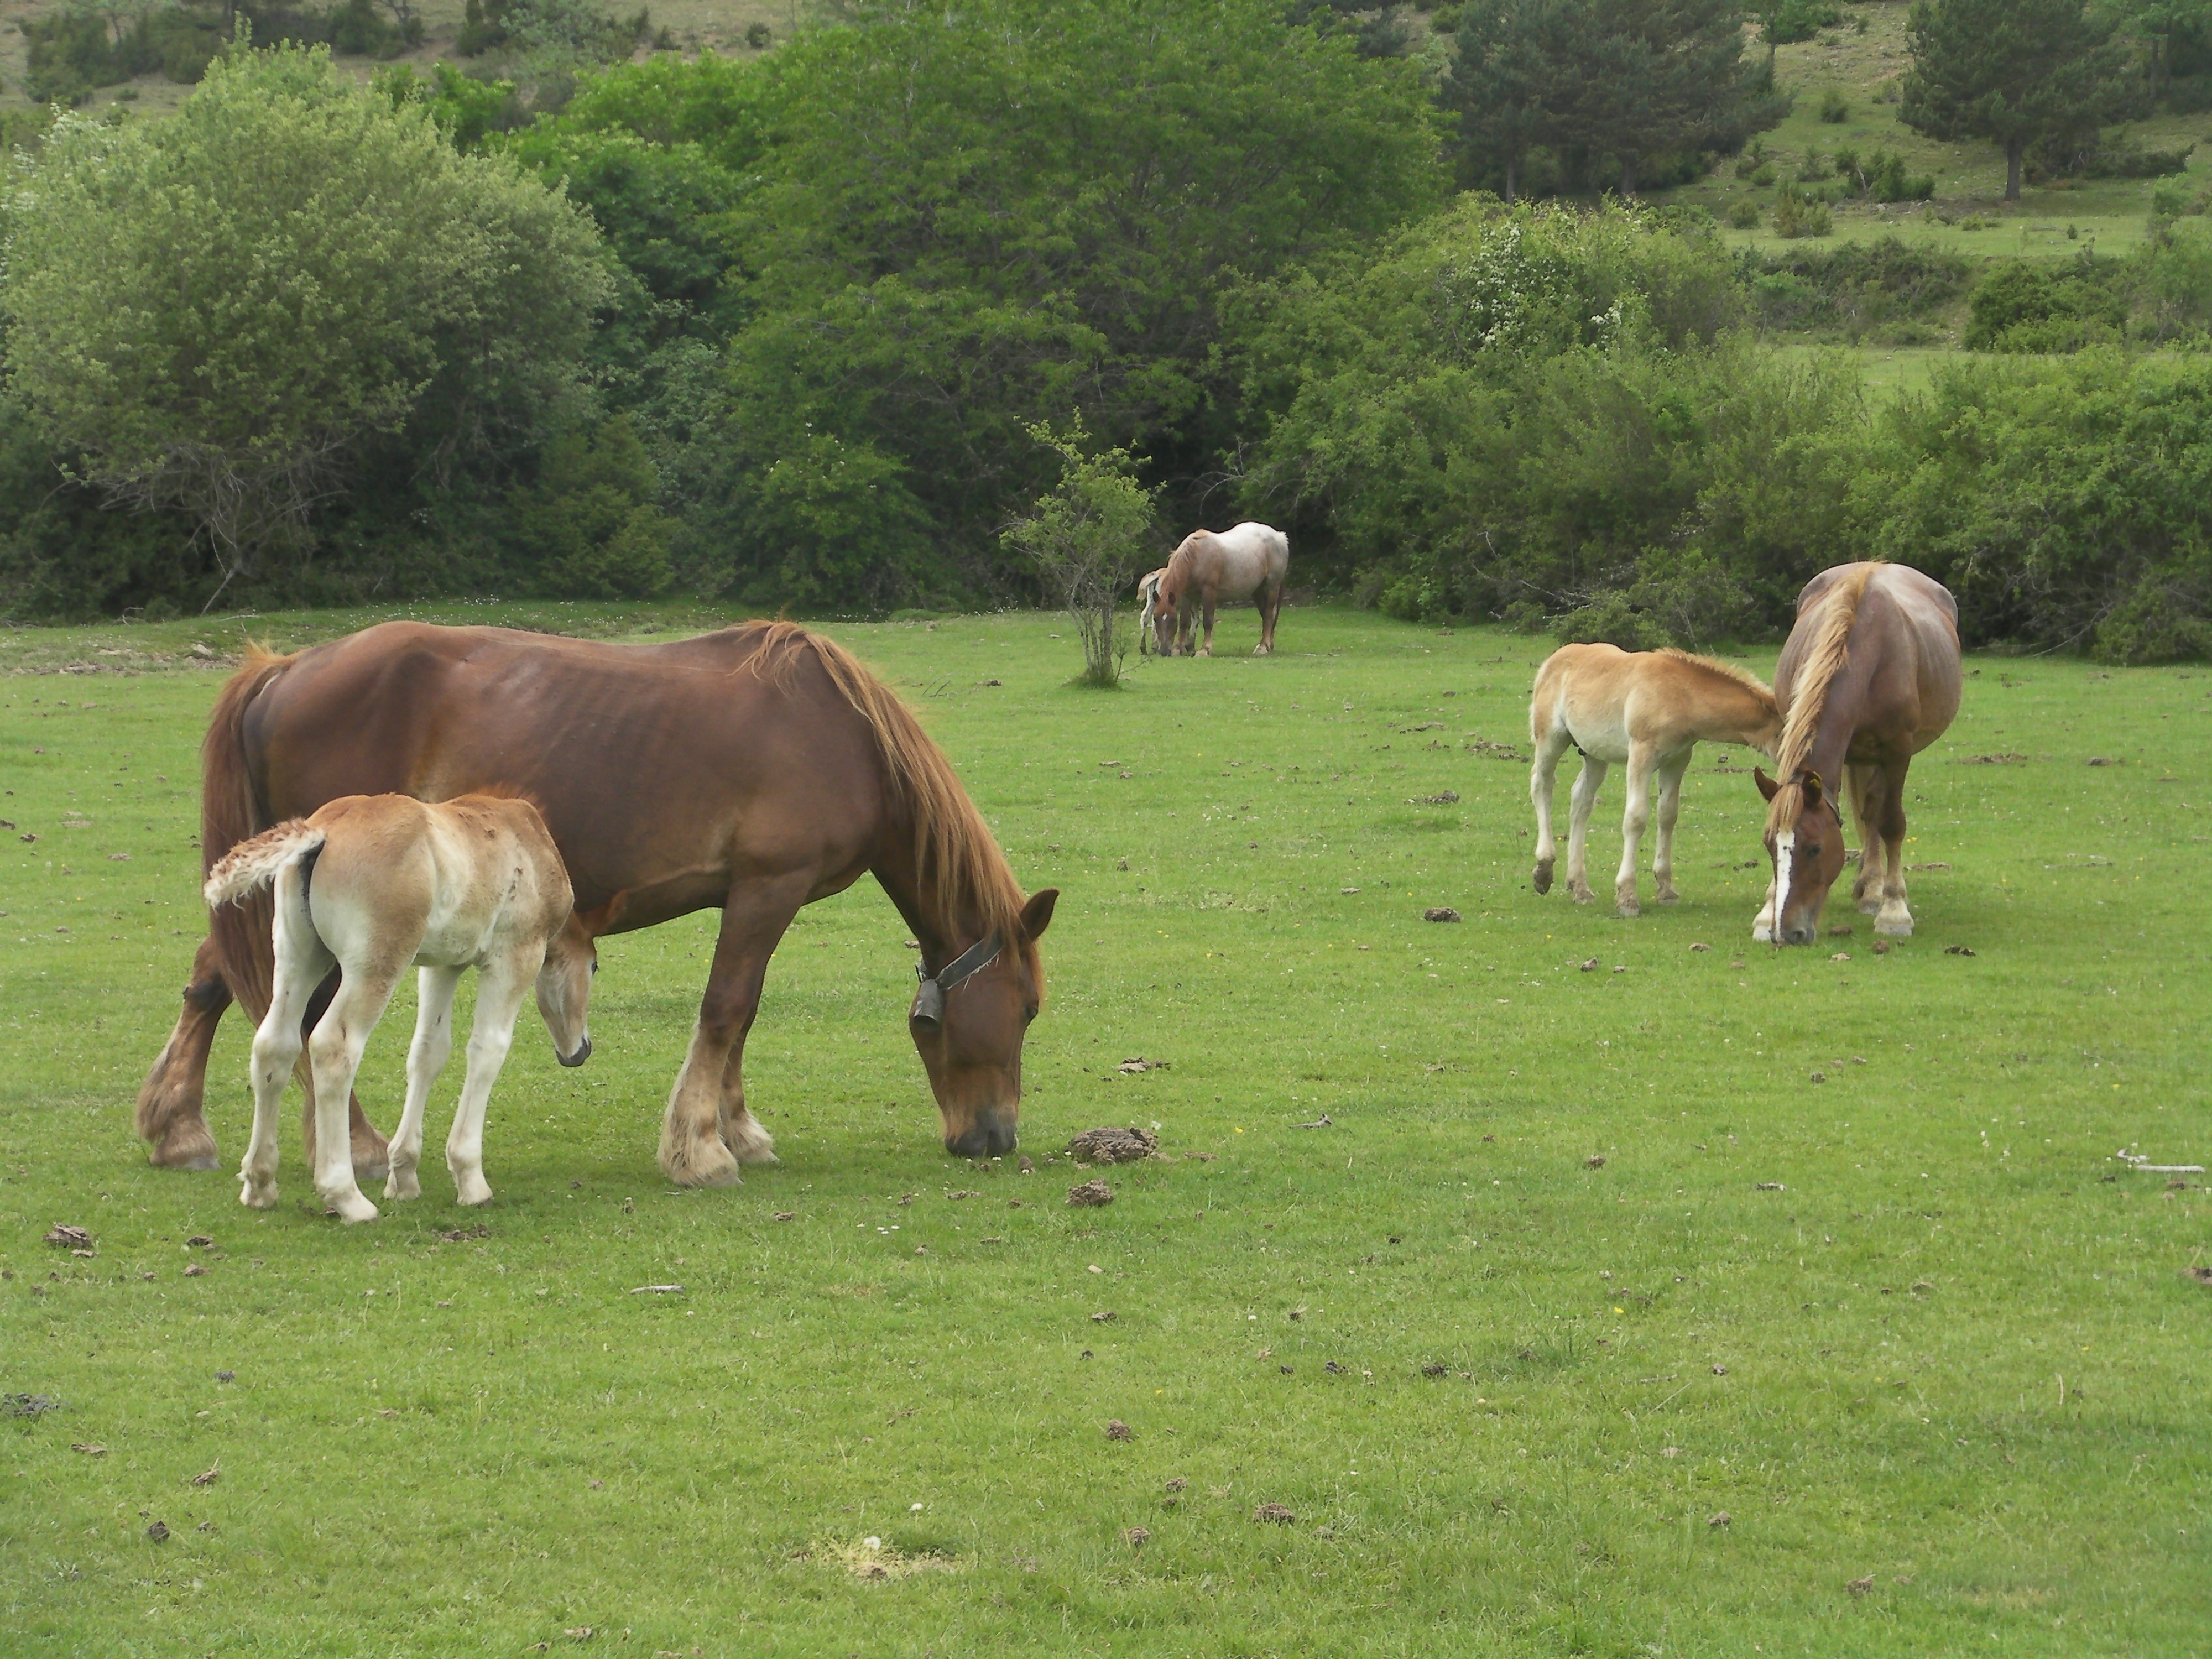
landscape, nature, grass, field, farm, lawn, meadow, prairie, wildlife, herd, pasture, grazing, ranch, horse, mammal, fauna, plain, horses, grassland, animals, mare, foal, ecosystem, colt, rural area, mammal animal, pack animal, cattle like mammal, horse like mammal, mustang horse